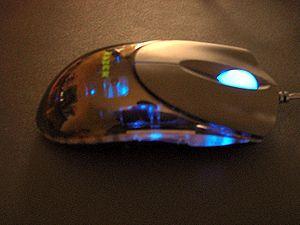
Une souris est un dispositif de pointage pour ordinateur. Elle est composée d'un petit boîtier fait pour tenir sous la main, sur lequel se trouvent un ou plusieurs boutons, et une molette dans la plupart des cas.